Ryan Lochte

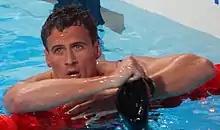
Lochte after the 200m freestyle semifinal

Lochte competed in his sixth World Championships in Kazan in 2015. He made history upon his win in the 200-meter individual medley by becoming the only person other than Grant Hackett to successfully win an event in four consecutive world championships. However, he finished a disappointing fourth in the 200-meter freestyle in 1:45.83, just off the podium. In addition, Lochte also won three relay medals. Lochte led off the 4×200-meter freestyle relay in 1:45.71, but the US team could not hold on as Great Britain pulled off a great upset and beat the US team 7:04.33 to 7:04.75. Alongside Nathan Adrian, Simone Manuel, and Missy Franklin, he was also part of the winning and world record-breaking 4×100-meter mixed freestyle relay. Lochte also anchored the prelim team for the 4×100-meter medley relay and received a gold medal for his efforts since the finals team won.